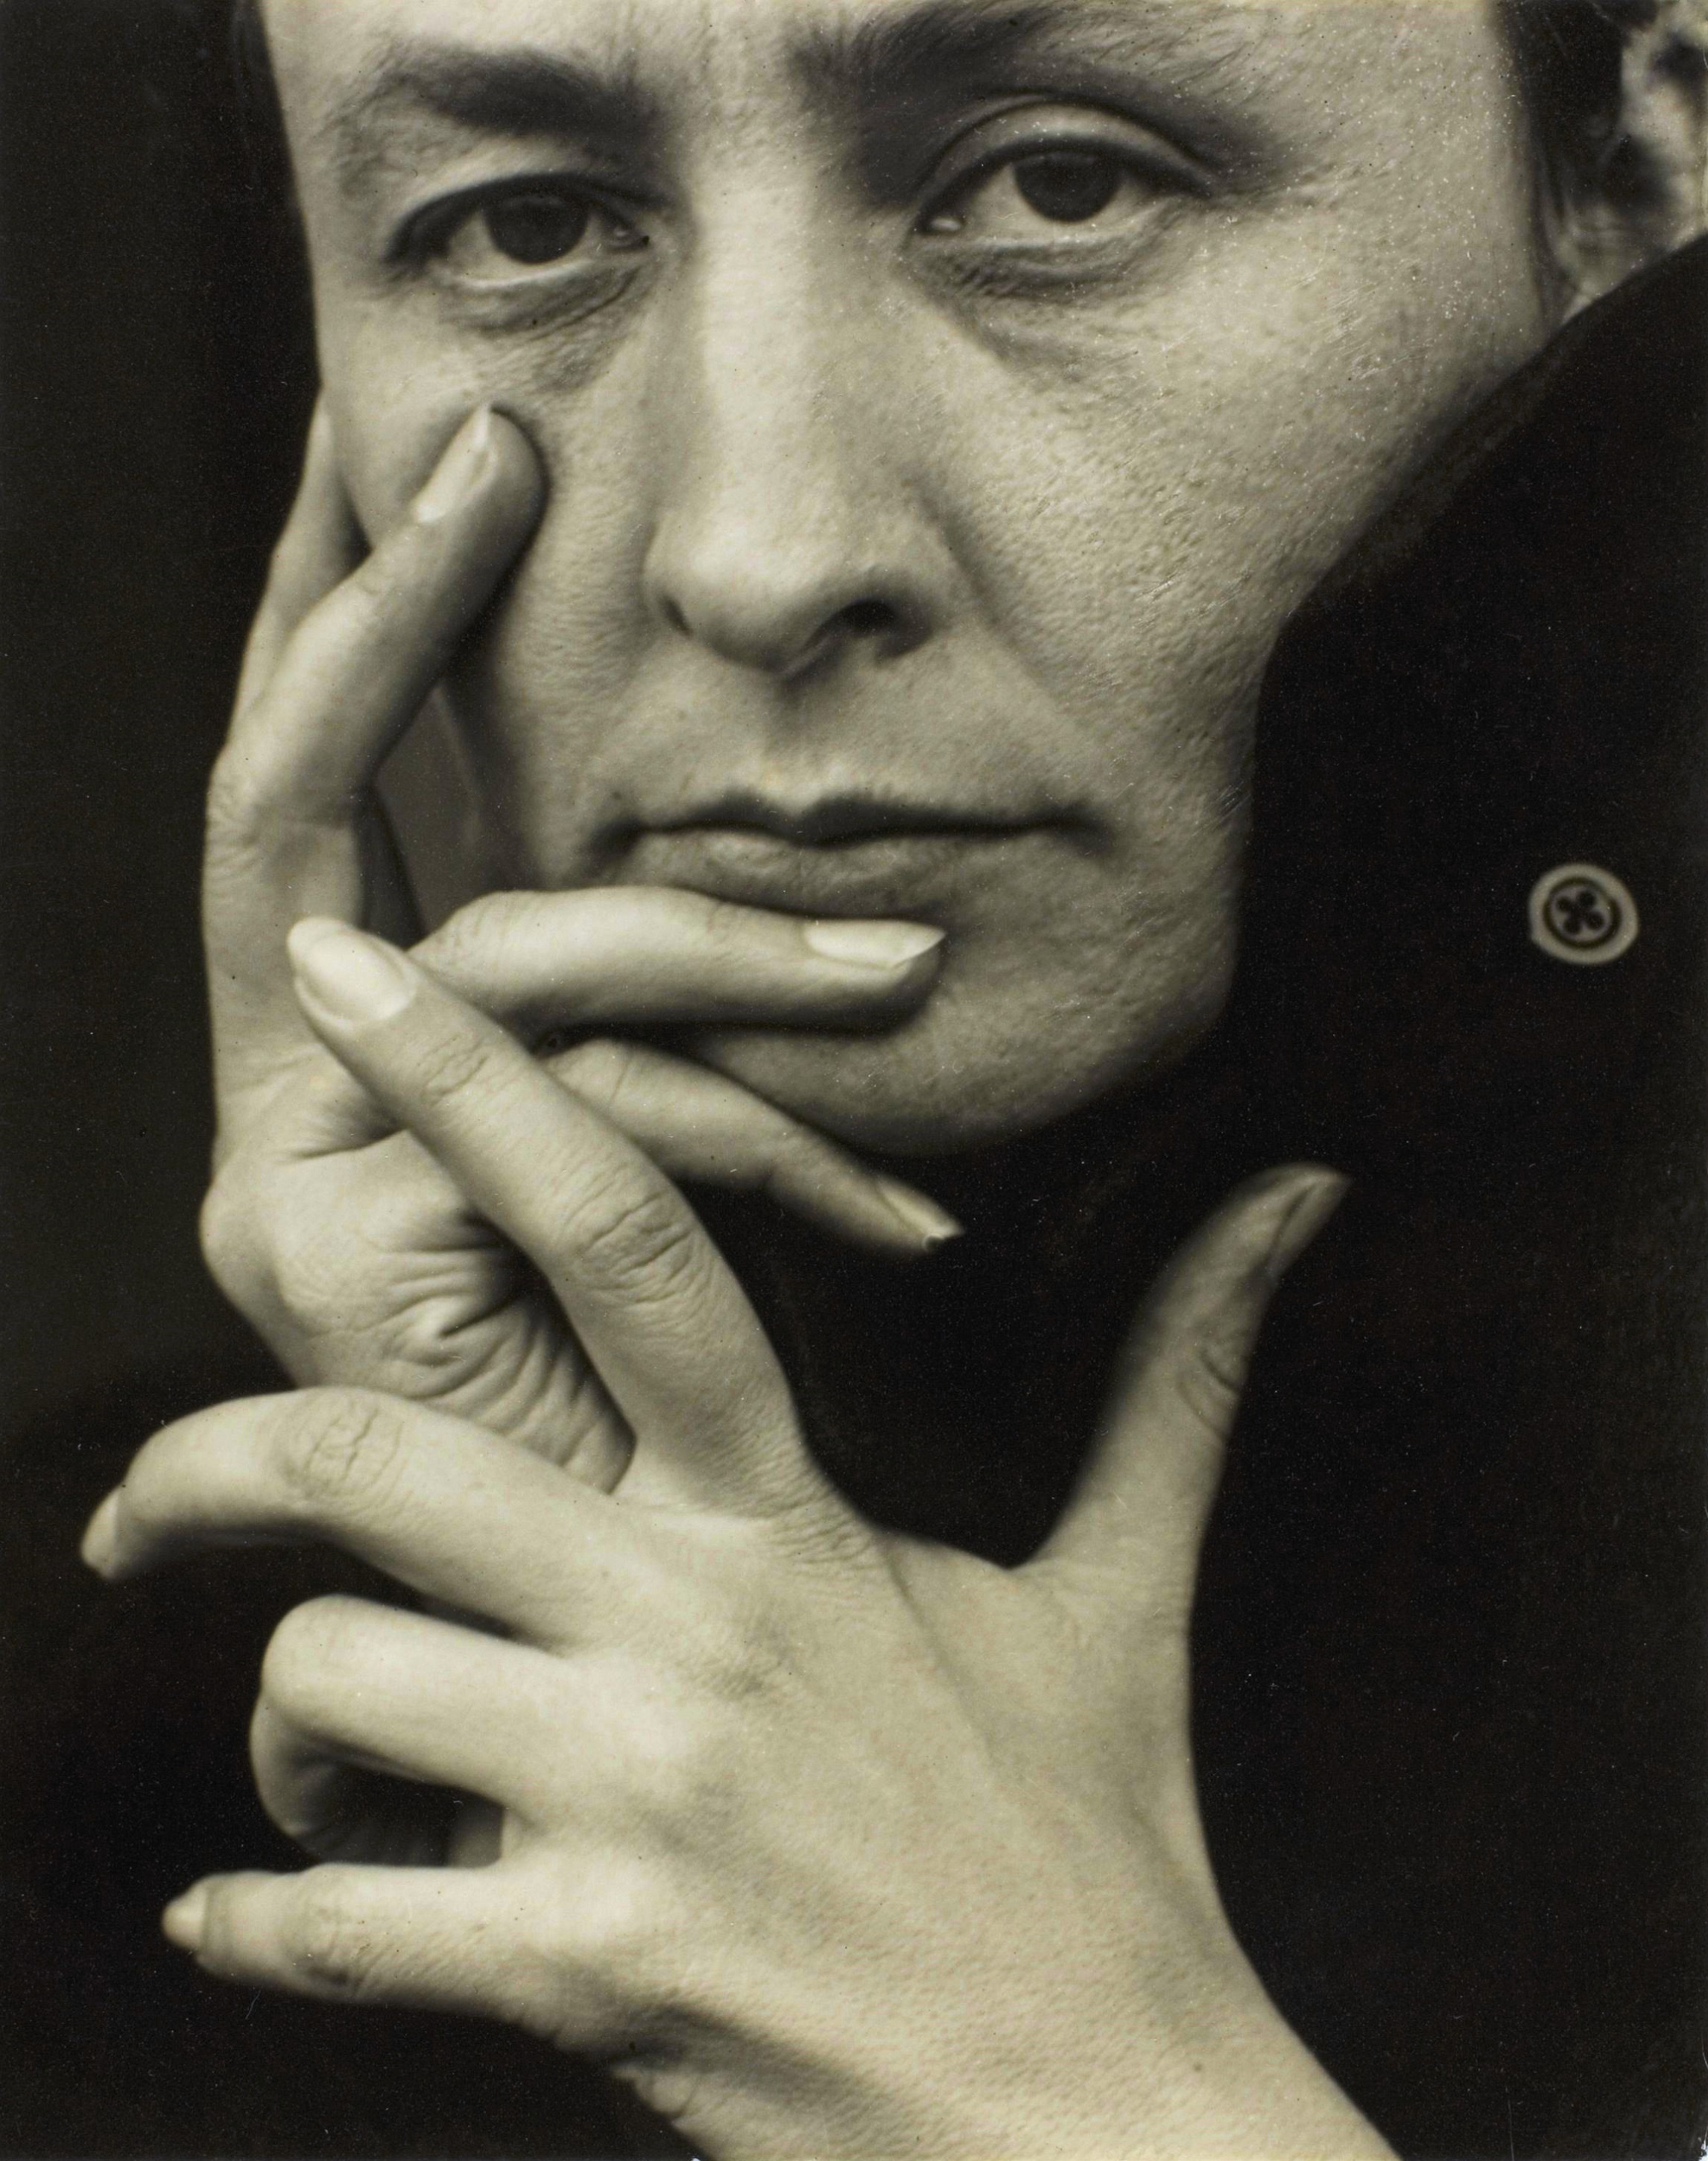
hand, black and white, female, portrait, artist, monochrome, painting, close up, new mexico, face, sculpture, american, sketch, drawing, buildings, head, monochrome photography, large format, georgia o keefe, american modernism, enlarged blossoms